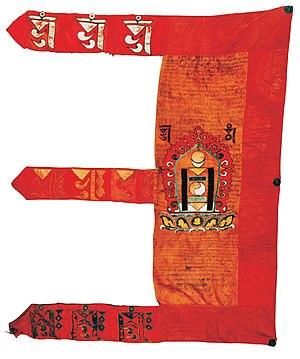
L'histoire de la Mongolie se confond avec l'histoire des peuples nomades qui ont peuplé les steppes de l'Asie centrale.